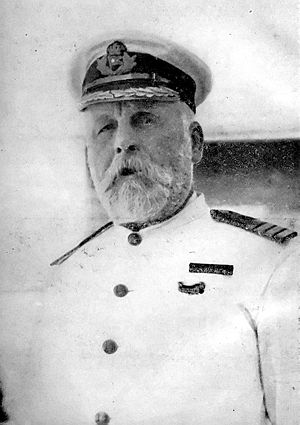
Edward Smith
Edward John Smith
Kaptajn Edward John Smith var en britisk sømand og kaptajn. Smith var kaptajn på RMS Titanic, som kolliderede med et isbjerg natten til den 15. april 1912 og sank, hvorved Smith omkom. Han var søn af Edward og Catherine Smith.